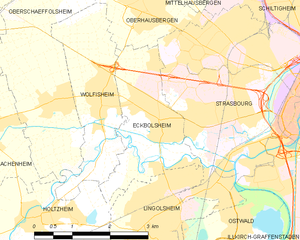
Carte des communes françaises